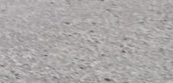
Surface type: compacted